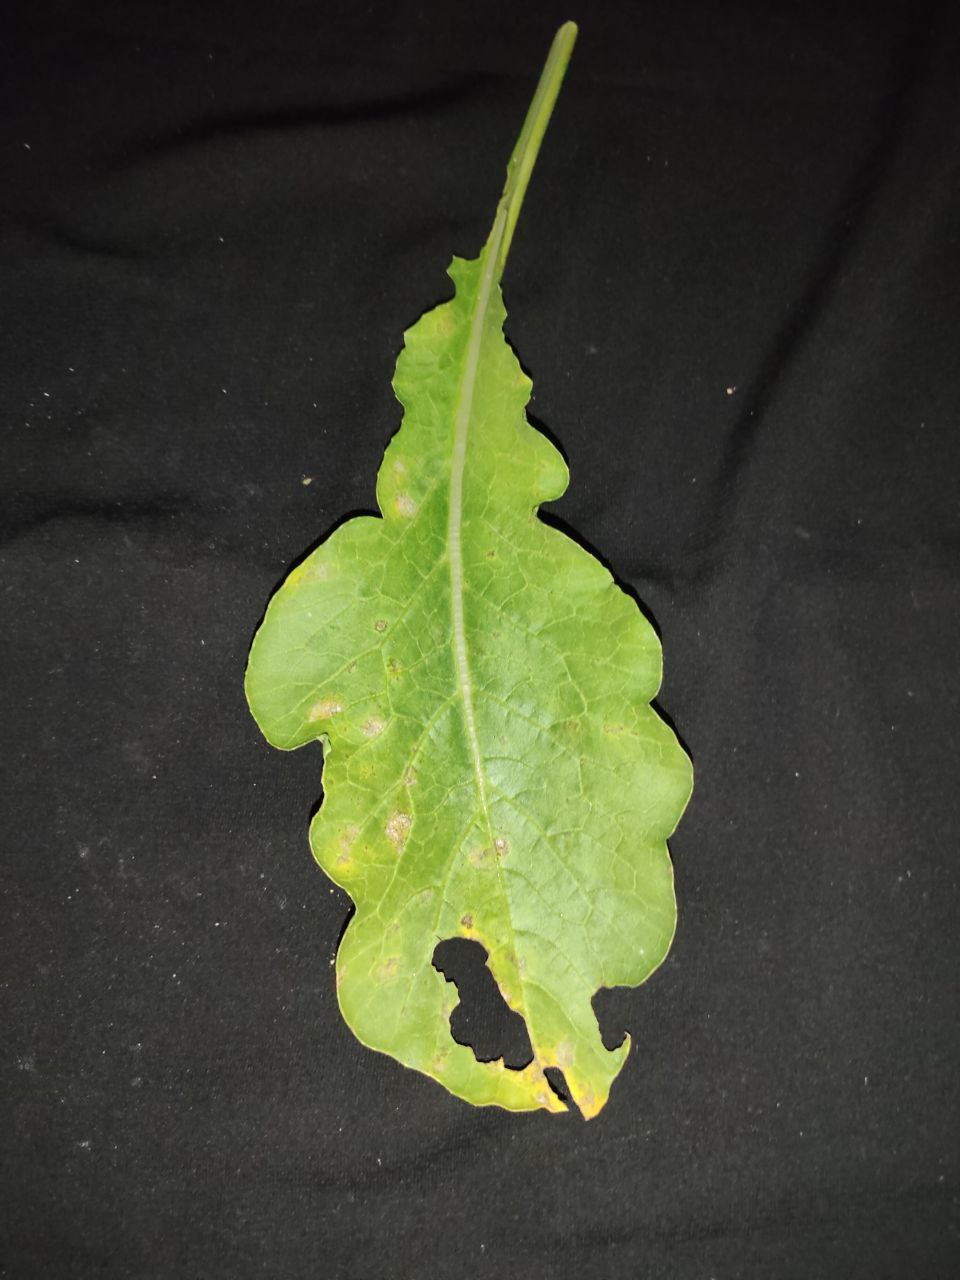
Label: Downey mildew